Mary T. McDowell

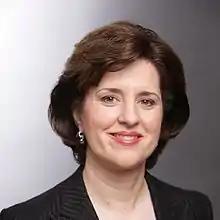

Mary T. McDowell (born 1964) is an American technology executive. From 2019-2021, she was CEO of Mitel, a global business communications provider. Prior to that, McDowell was CEO for Polycom from 2016 until its sale to Plantronics in 2018. While at Polycom, she led a strategic pivot to open ecosystems and bought Obihai to strengthen the company’s phone and cloud products. She is on the boards of Autodesk and Informa plc.